2006 Qana airstrike

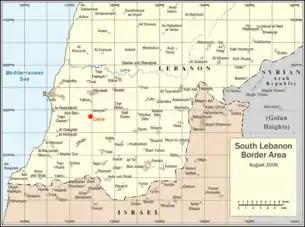
Map of South Lebanon showing location of Qana

The airstrike was carried out using two bombs, at least one of which was precision guided, which were dropped in the hour following 1 a.m. on July 30, The second bomb was dropped five to fifteen minutes after the first. The aerial attack killed members of the Shalhoub and Hashem families who had used an underground garage below a three-story apartment building as a shelter during the bombing. Initial news reports state that the families were asleep when the two bombs were dropped on their building. While Israel had directed residents of South Lebanon to flee the conflict, roads out of the area were also subject to Israeli bombardment. One of the eight survivors of the blast said that attacks on the roads out of Qana discouraged the two families from leaving.